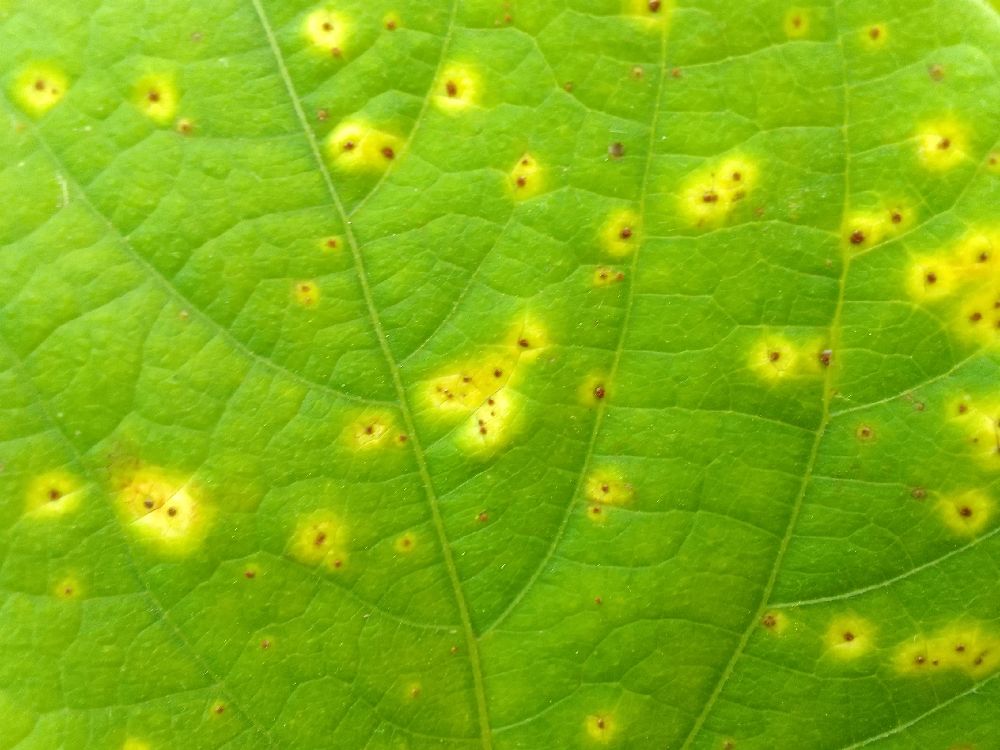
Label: rust